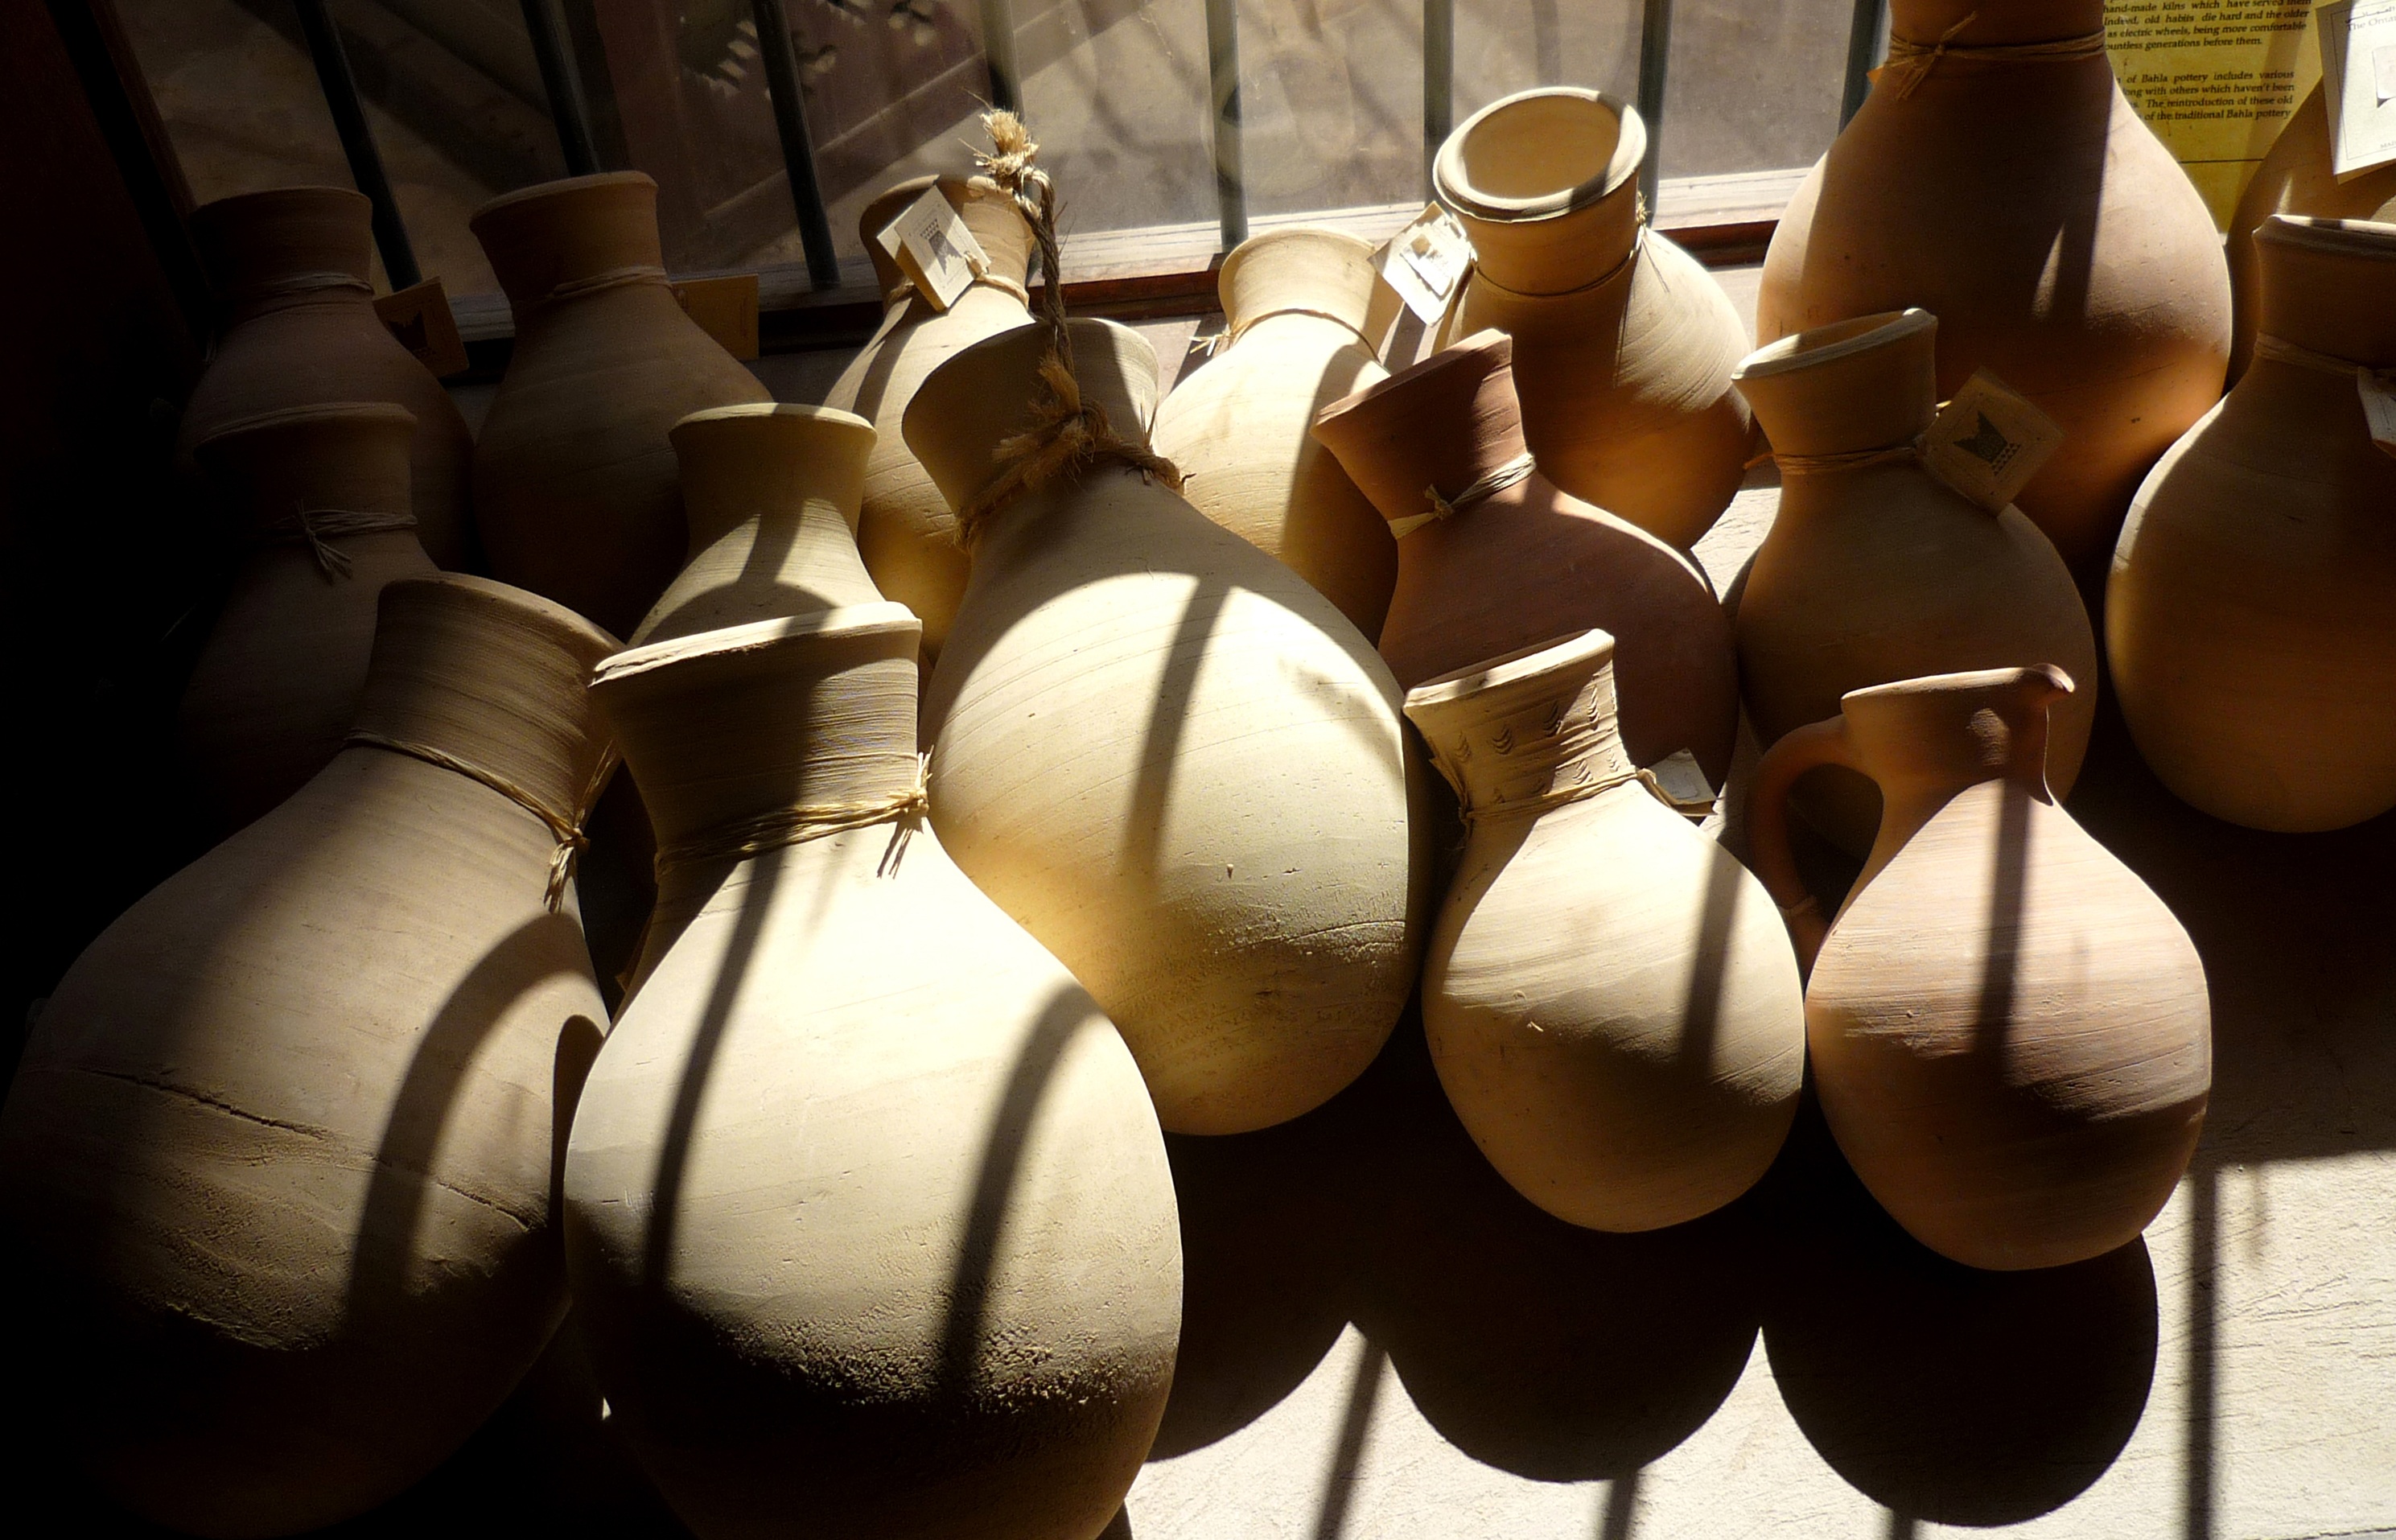
vase, marketplace, lighting, art, light fixture, sound, morocco, oman, hand labor